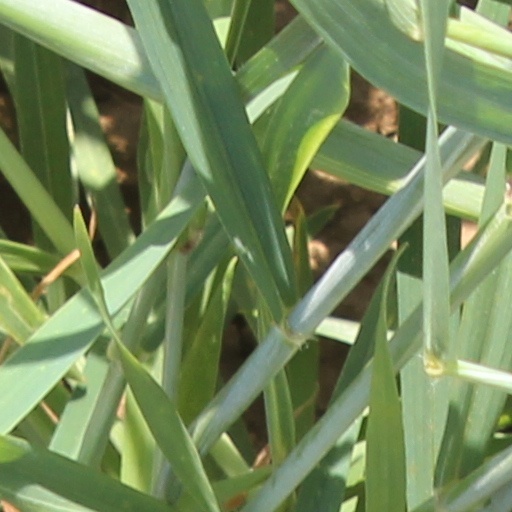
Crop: wheat